Lower Silesia

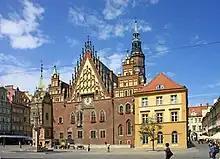
Wrocław Town Hall

In September 1939, at the start of World War II, Germany invaded and occupied the Polish part of the region. Already in 1939, the Germans carried out the first expulsions of Poles, and some died during their deportation to the more-eastern part of German-occupied Poland.